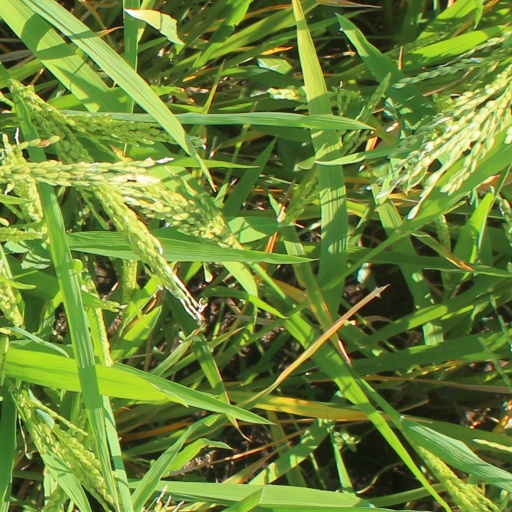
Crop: rice